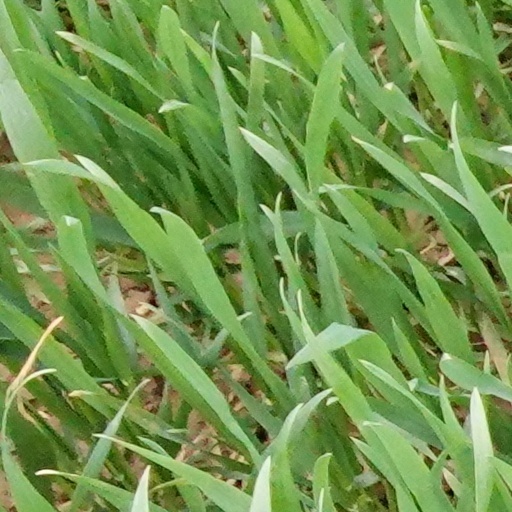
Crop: wheat